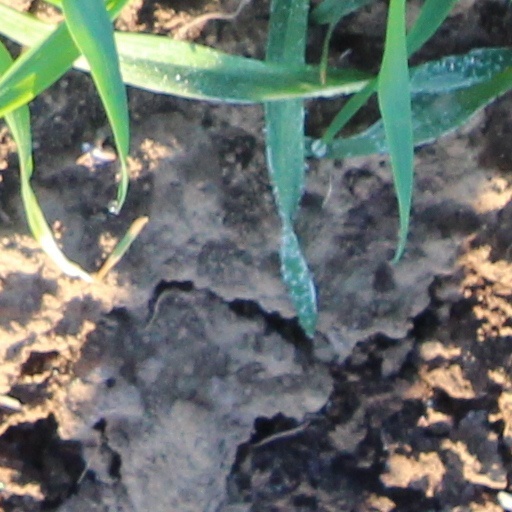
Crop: wheat